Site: brandenburg
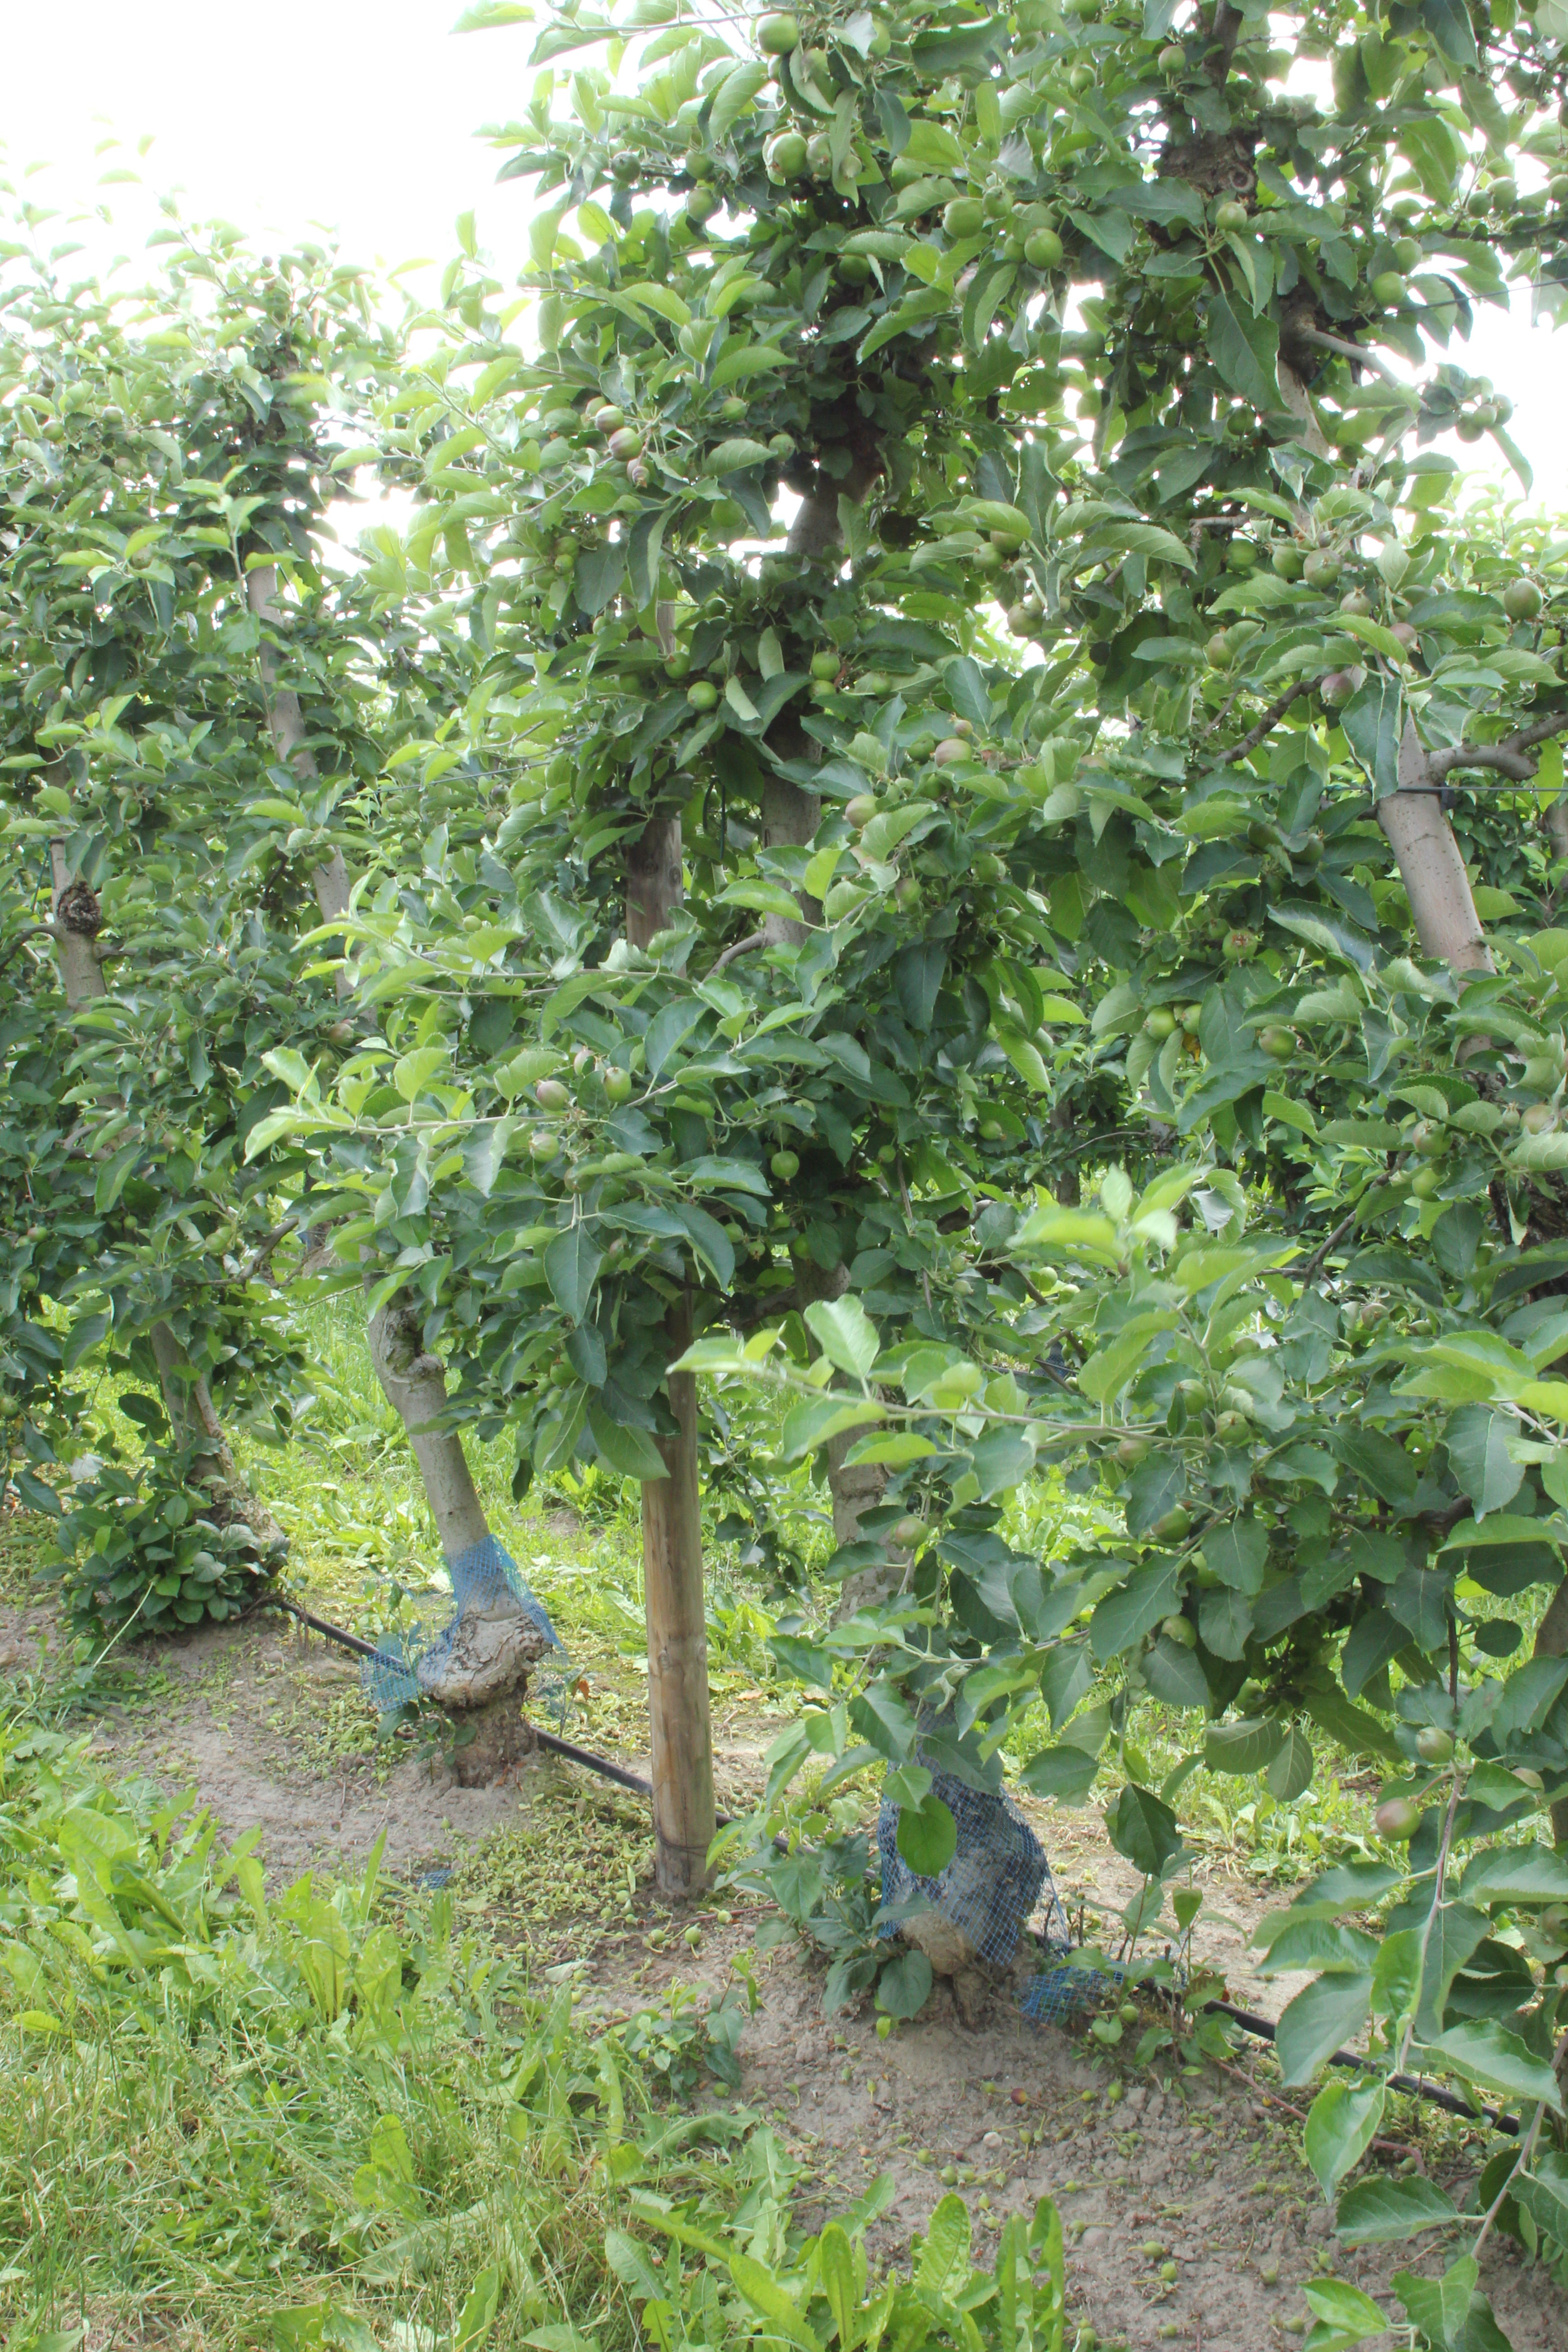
Growth stage (BBCH 73): Development of fruit